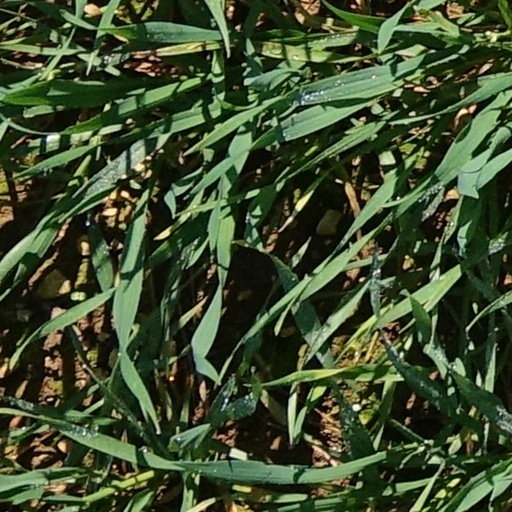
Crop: wheat